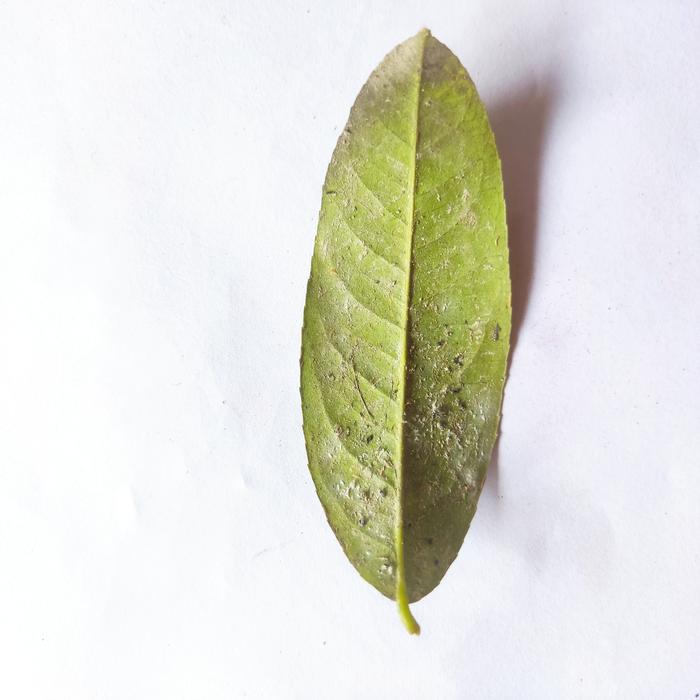
Crop: Lemon
Leaf condition: Sooty_Mold